Death and funeral of Pope John Paul II

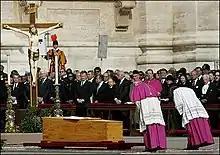
The placement of the Book of the Gospels by Archbishop Piero Marini (left) and Konrad Krajewski (right) upon the casket of Pope John Paul II, a typical act during the funeral of a Catholic bishop

As the Mass of Requiem began, the doors of St. Peter's Basilica were locked with dignitaries asked to stand outside the church. Only the College of Cardinals and the patriarchs and presiding metropolitans of the Eastern Catholic Churches were allowed inside for a private ceremony in which John Paul was placed in a cypress coffin, the first of three. Before being laid in the coffin, Archbishops Marini and Stanisław Dziwisz had the honour of placing a white silk veil over the face of the pope (a tradition started by Leo XIII). It was his last official act of service to the pope as his papal secretary.